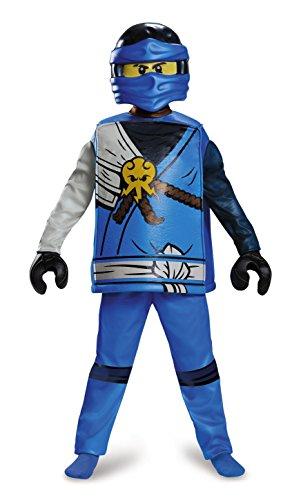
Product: Disguise Jay Deluxe Ninjago Lego Costume, Large/10-12
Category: Toys & Games | Dress Up & Pretend Play | Costumes
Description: Ninjago Lego.
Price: $41.06
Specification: ProductDimensions:52x14x4.5inches|ItemWeight:1.3pounds|ShippingWeight:1.59pounds(Viewshippingratesandpolicies)|DomesticShipping:ItemcanbeshippedwithinU.S.|InternationalShipping:ThisitemcanbeshippedtoselectcountriesoutsideoftheU.S.LearnMore|ASIN:B01BTYQZU4|Itemmodelnumber:98123G|Manufacturerrecommendedage:10-12years